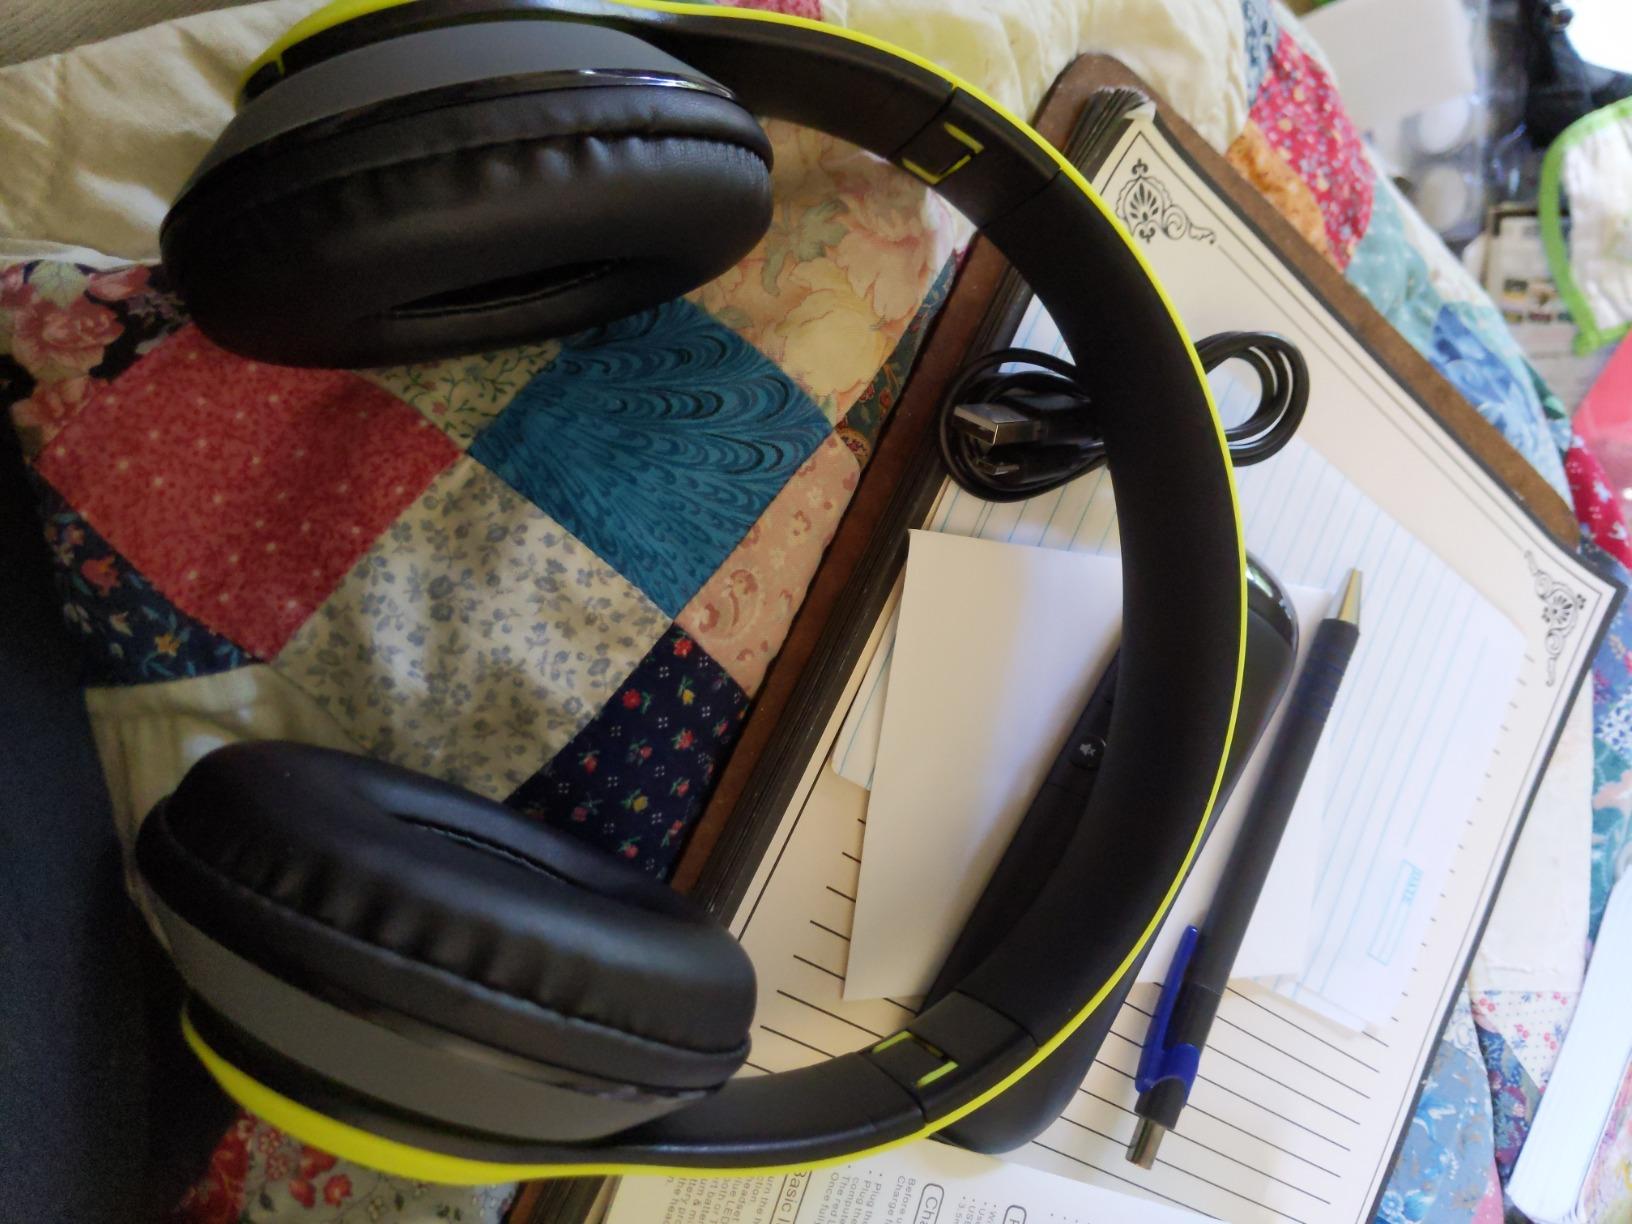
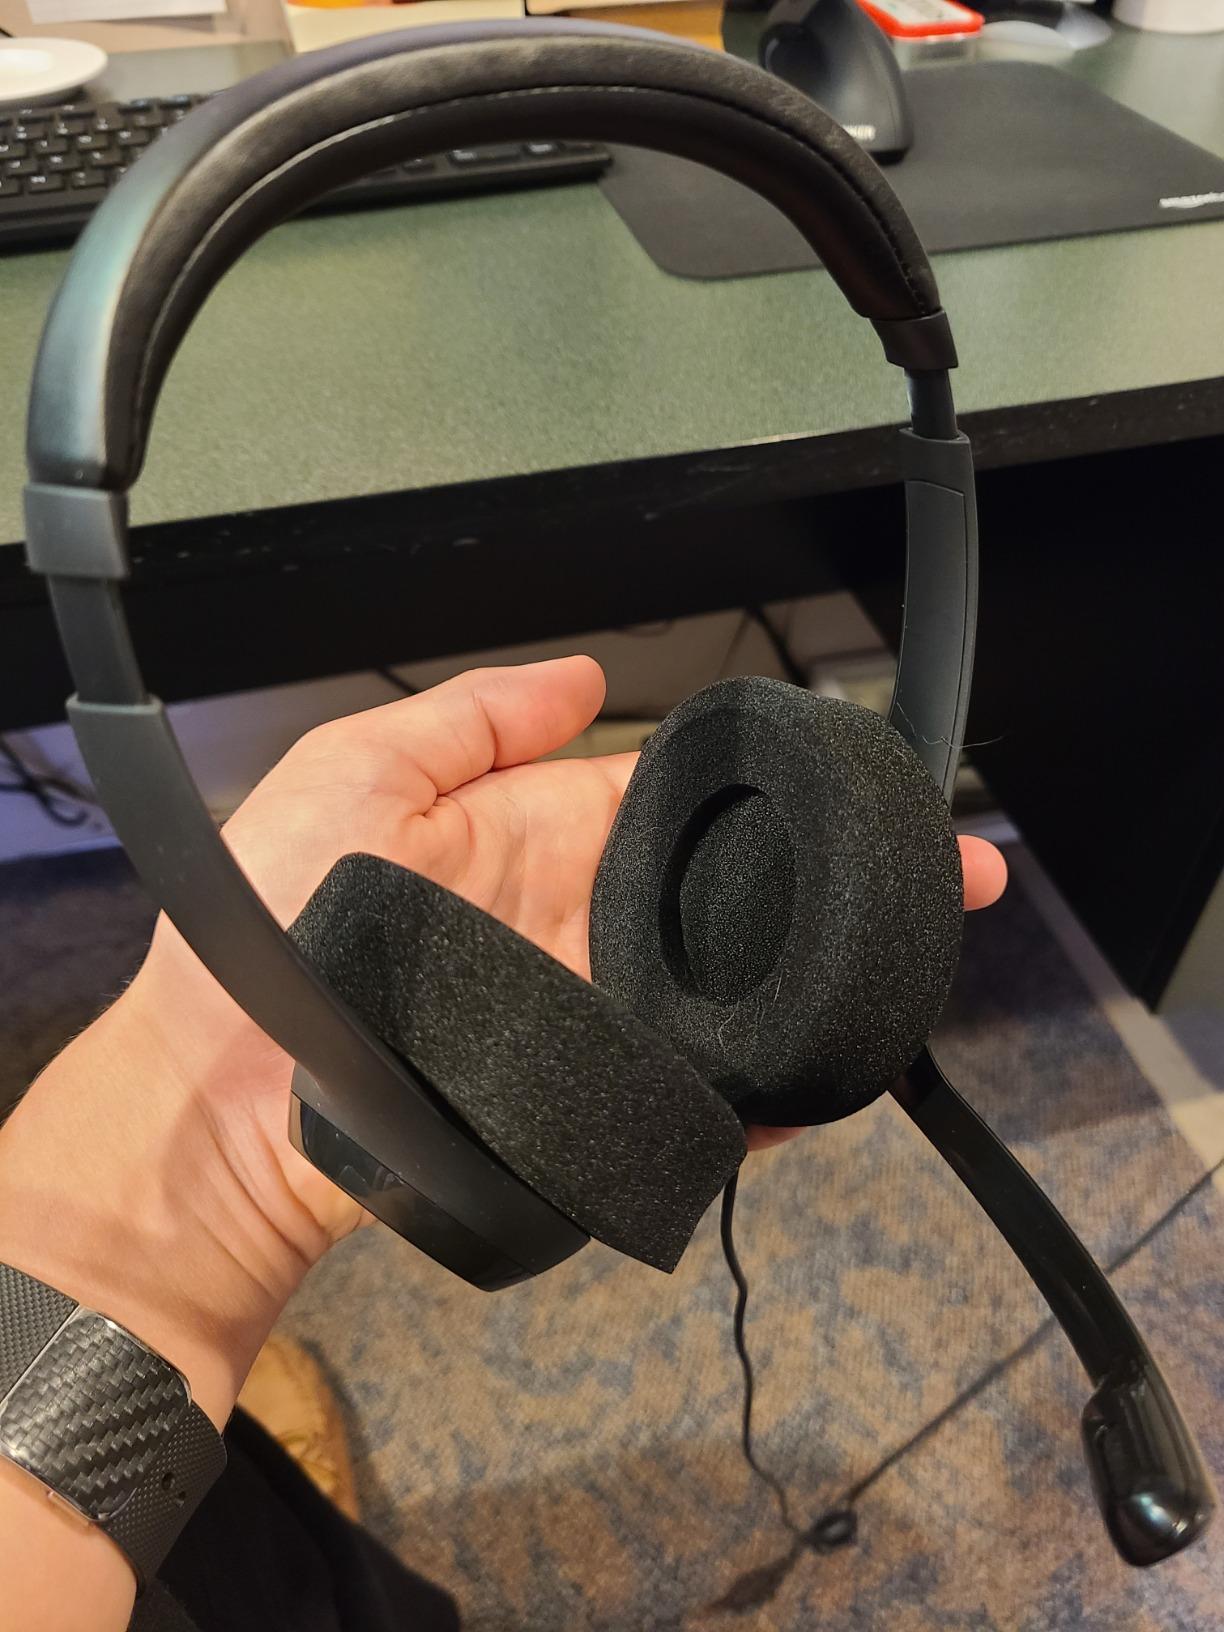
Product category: headphones
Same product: no